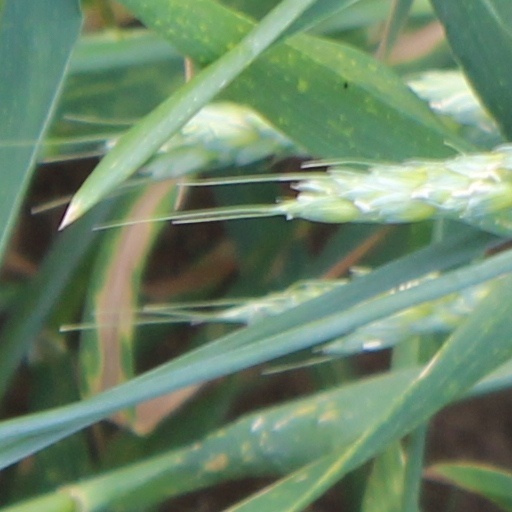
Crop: wheat